Måløy Bridge

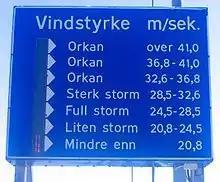
Wind speed indicator

Construction started in 1971, and it was officially opened by King Olav V on 11 July 1974, although the bridge was actually opened for traffic in December 1973. King Olav came to the opening by ship, returning from a visit to Iceland. The opening of the bridge had to be postponed for a day because the Royal Yacht got delayed by bad weather while at sea. The Måløy Bridge was the longest bridge in Norway at the time of its opening. It cost to construct and was a toll bridge until 1984. The bridge is built to stand wind up to , however vehicles can't stand anything near that. There are boards on each side of the bridge showing the amount of wind, and the bridge has been closed several times because of strong winds.